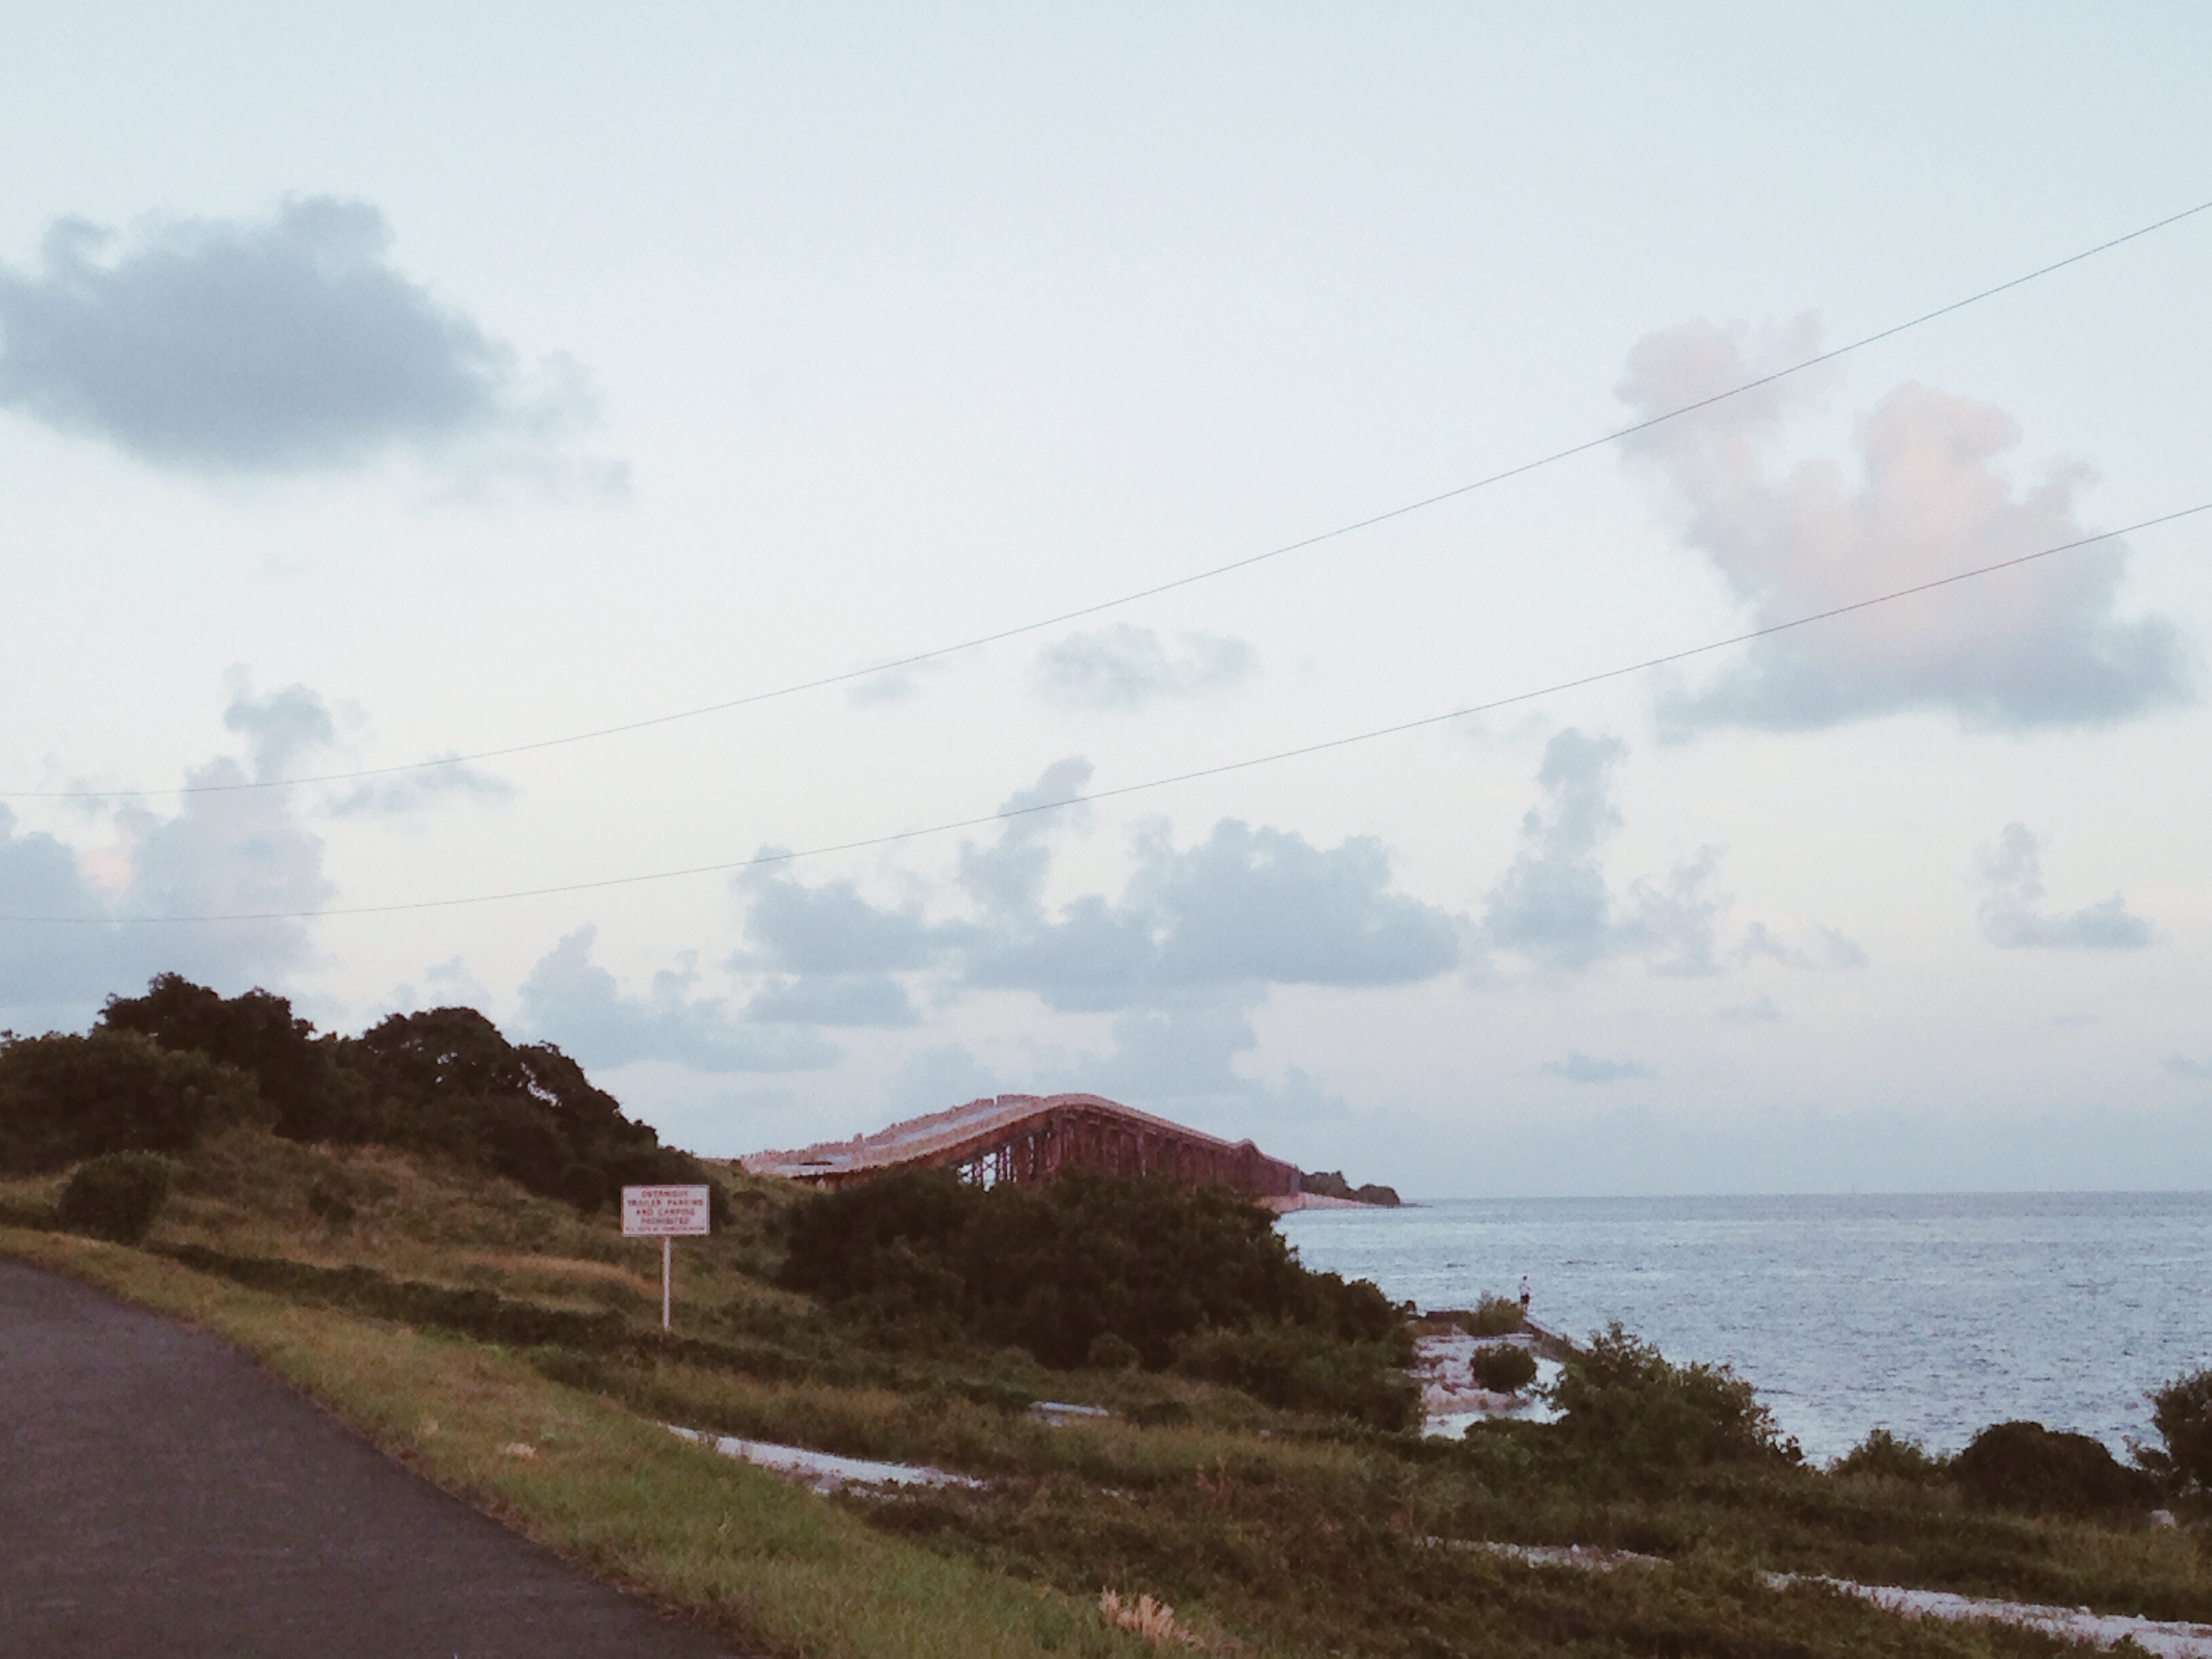
sea, coast, horizon, mountain, cloud, sky, morning, hill, mountain range, rural area, landform, geographical feature, atmospheric phenomenon, mountainous landforms